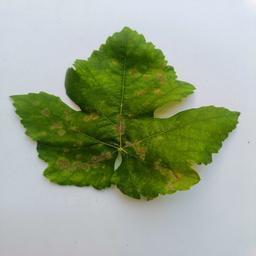
Label: Powdery Mildew